2010 Dartmouth Big Green football team

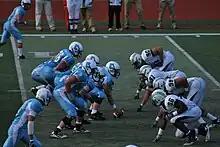
Big Green at Columbia, 23 October 2010

The 2010 Dartmouth Big Green football team represented Dartmouth College in the 2010 NCAA Division I FCS football season. The Big Green were led by head coach Buddy Teevens in his sixth straight year and 11th overall and played their home games at Memorial Field. They are a member of the Ivy League. They finished the season 6–4 overall and 3–4 in Ivy League play, placing fifth. Dartmouth averaged 5,971 fans per game.